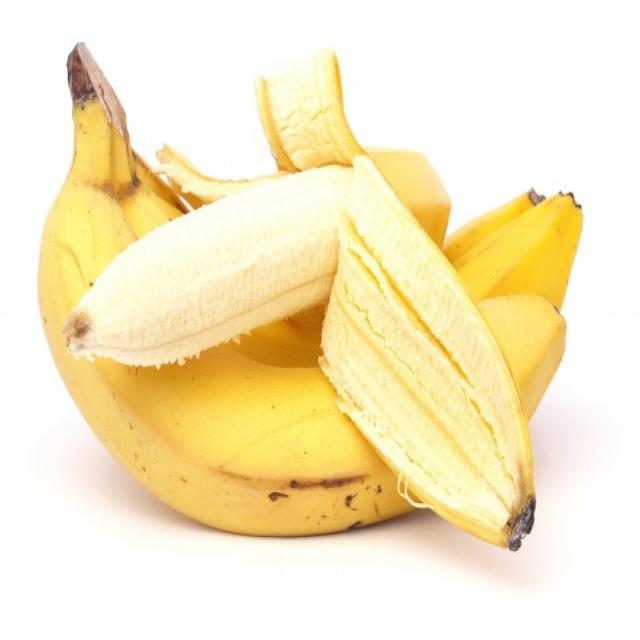
Label: bananas